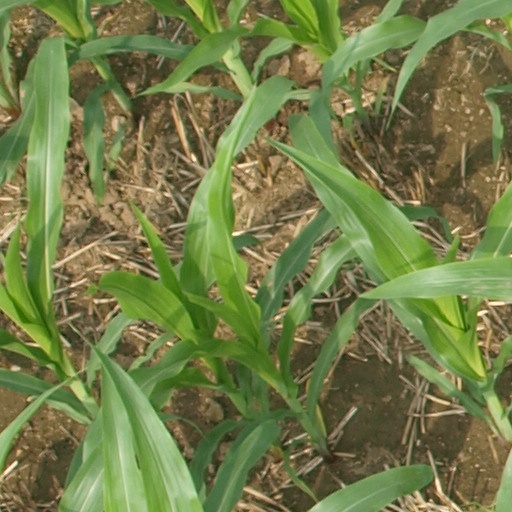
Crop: maize; corn